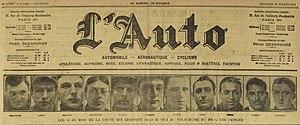
La une du journal L'Auto, le 27 juillet 1919, présente les derniers coureurs en lice pour la dernière étape du Tour de France 1919 arrivant à Paris.
La 15ᵉ étape du Tour de France 1919 s'est déroulée le 27 juillet.